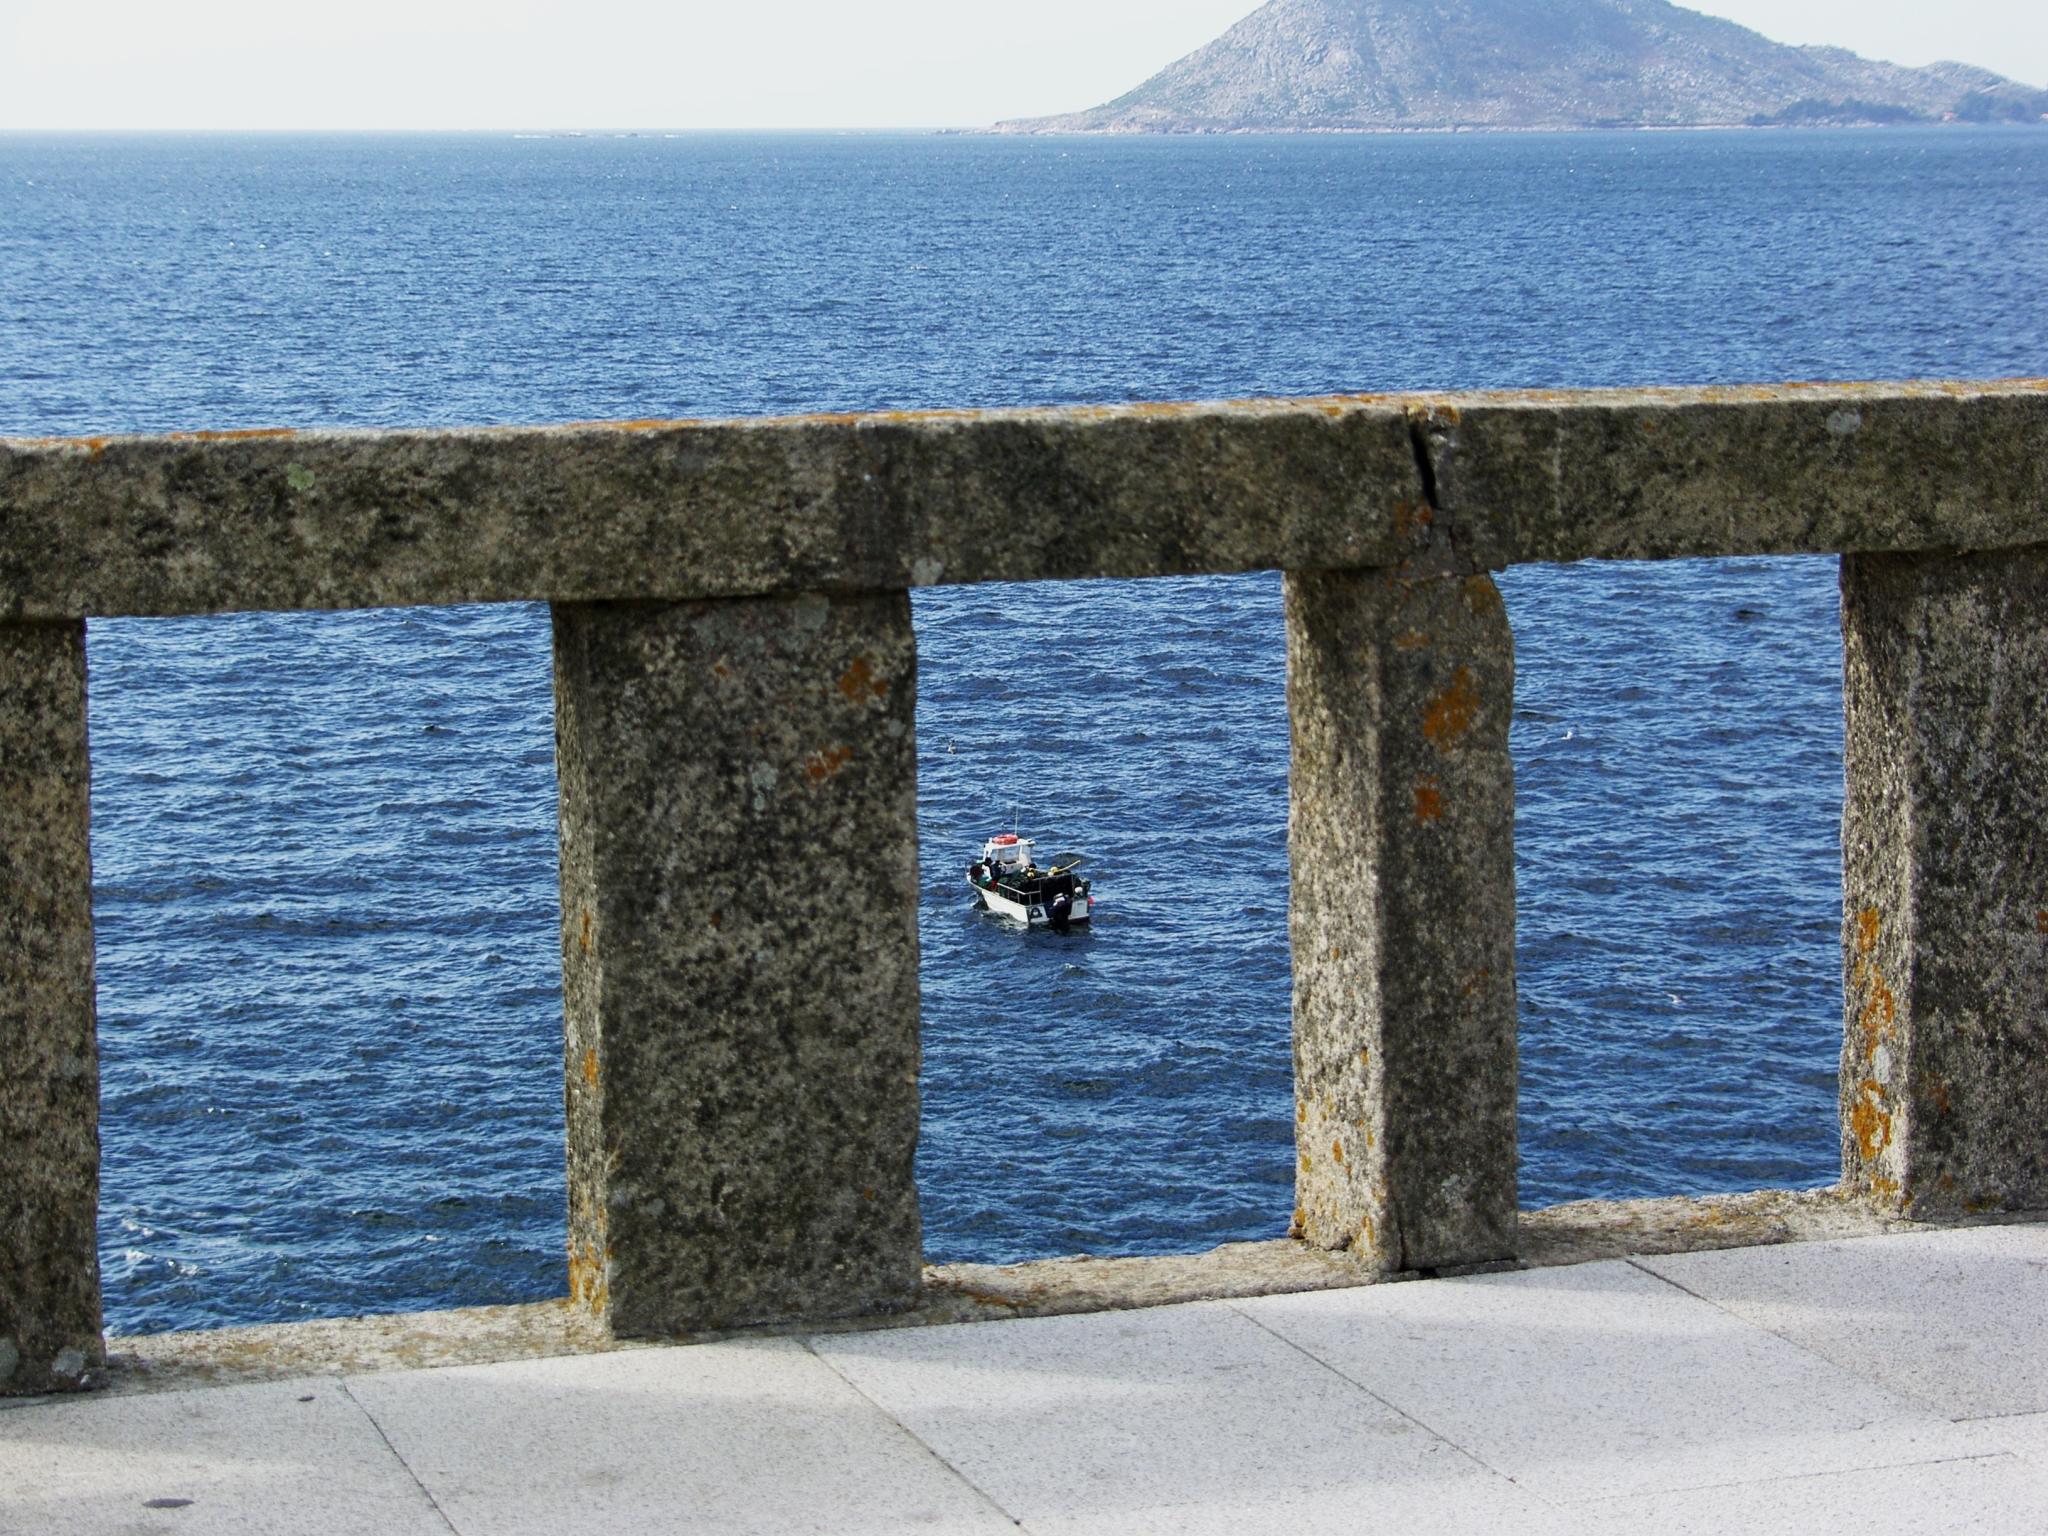
beach, landscape, sea, coast, water, rock, ocean, shore, walkway, cottage, blue, terrain, la, breakwater, cape, ggl1, coru agaliciaspainscenery